Gipsy Moth IV

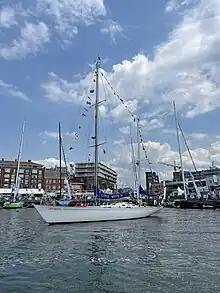
Gipsy Moth IV salutes The Ocean Race partipicants June 15, 2023

On the day of the Coronation of King Charles III (6 May 2023) Gipsy Moth IV departed Ramsgate for The Netherlands, making her first voyage away from British waters in 16 years. The last time she left was during the Blue Water Rally voyage in 2005–2007. Gipsy Moth IV's first port of call was Scheveningen, The Netherlands. In August 2023 Gipsy Moth IV was open to the public shortly at the National Maritime Museum (Het Scheepvaart) in Amsterdam.